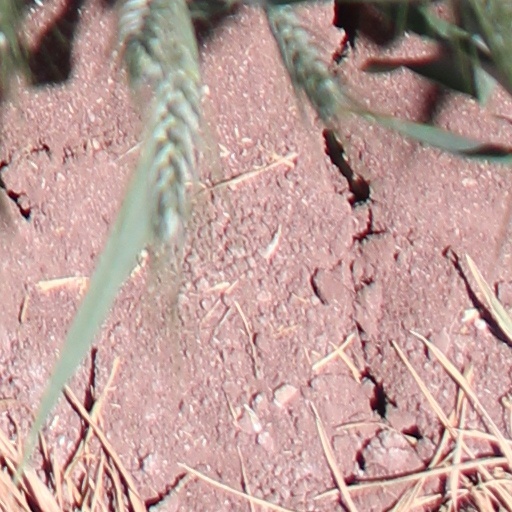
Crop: wheat